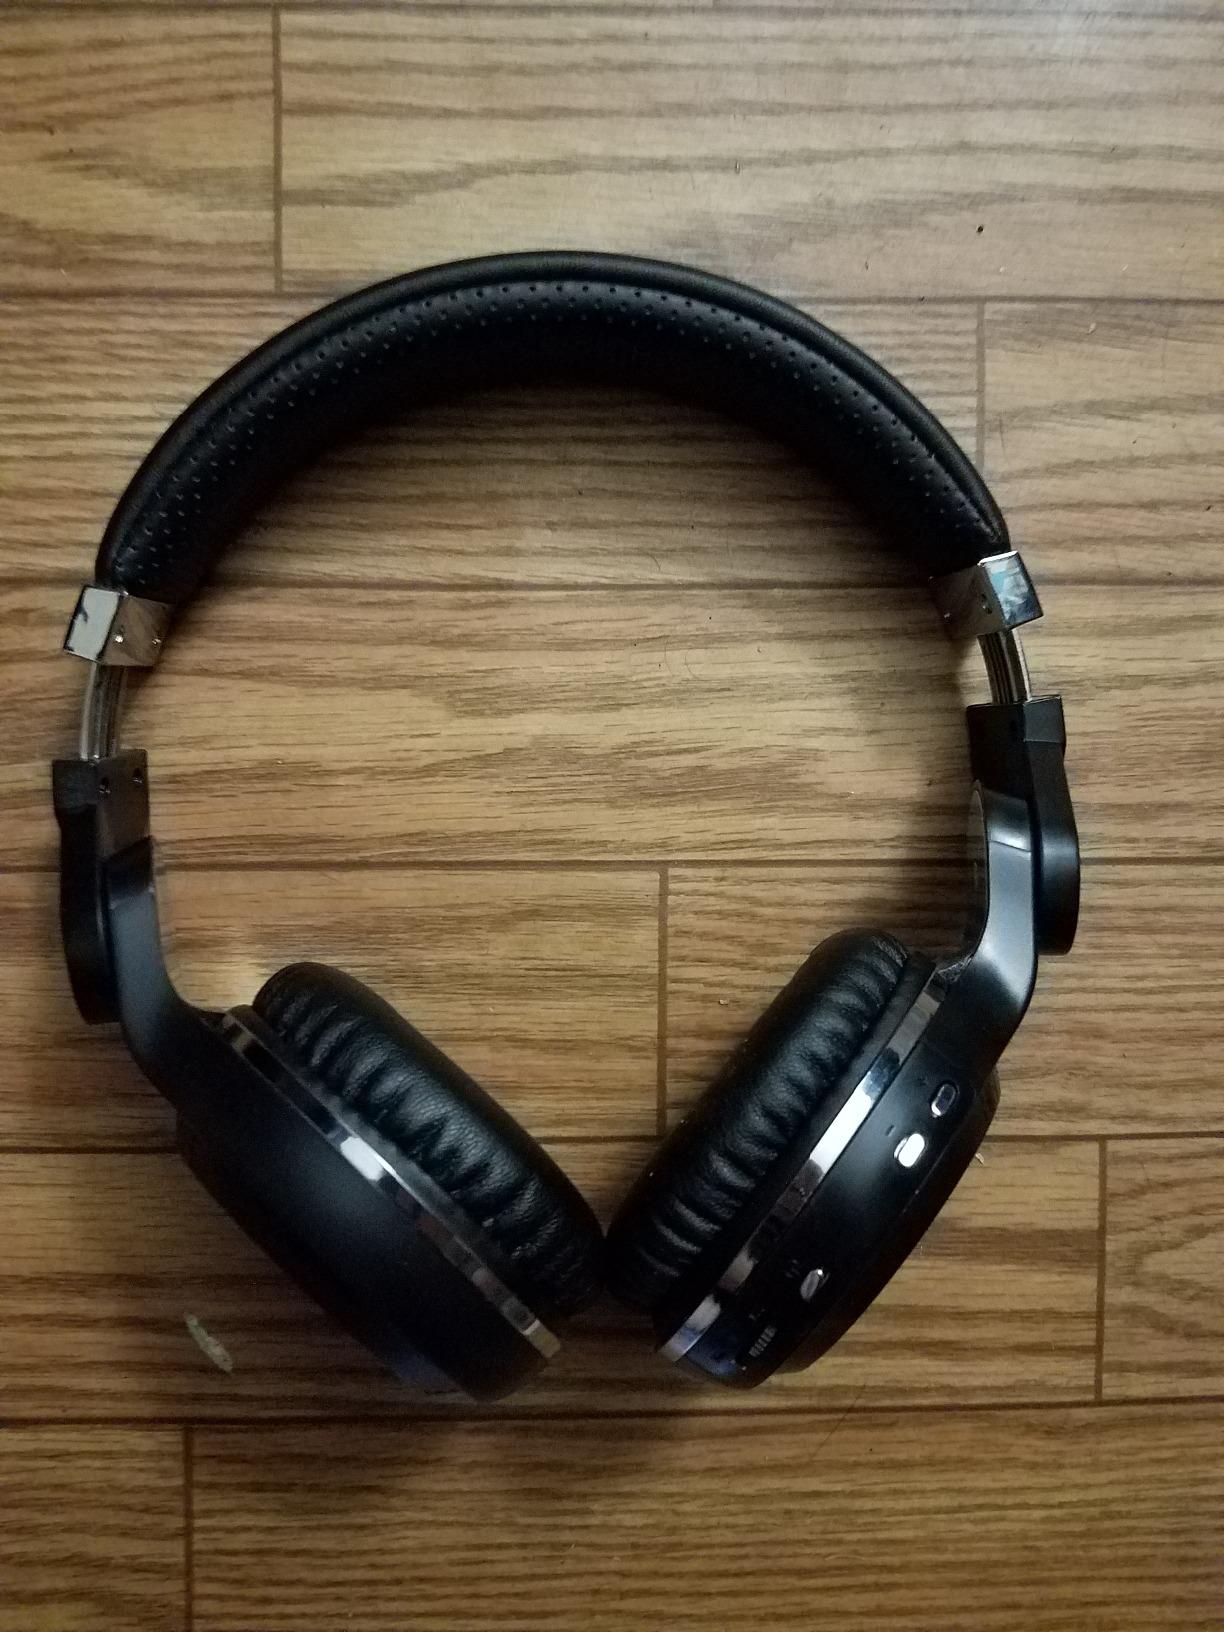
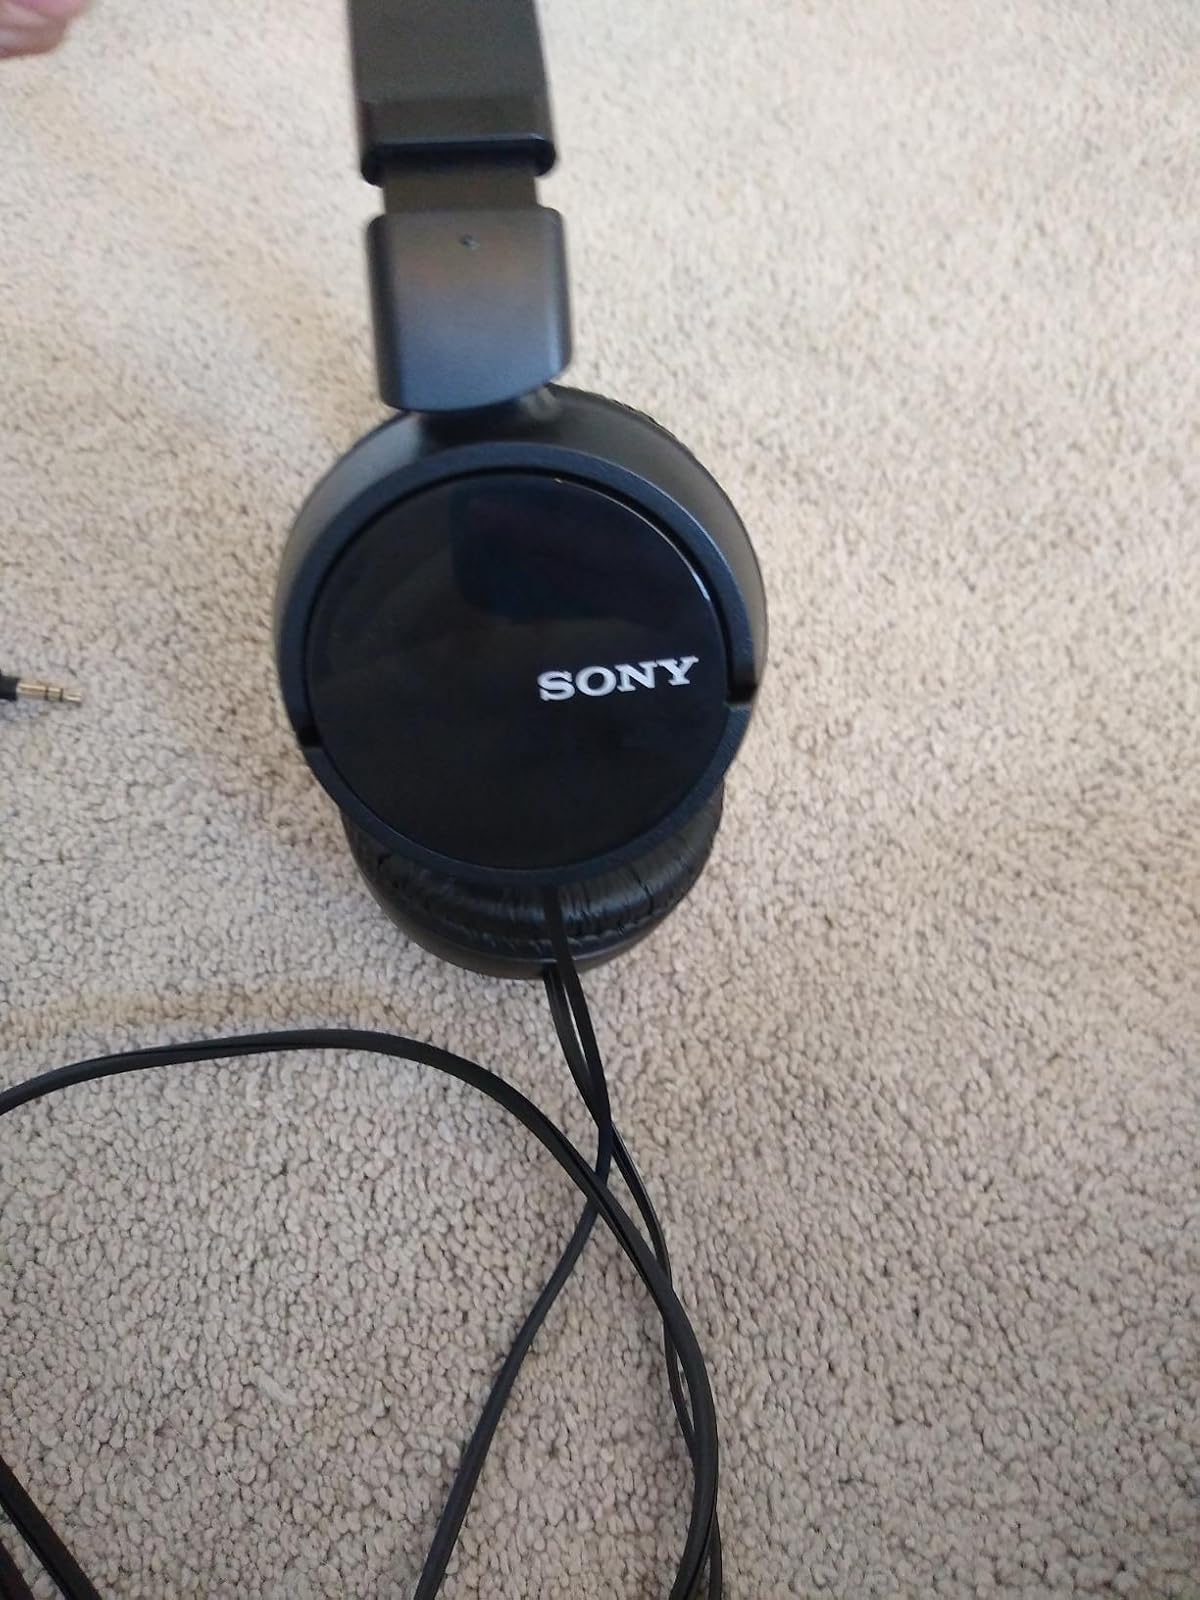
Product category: headphones
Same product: no